Minami-Wakamatsu Station

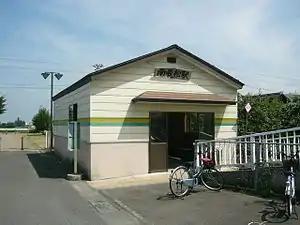
Minami-Wakamatsu Station in August 2006

\ is a railway station on the Aizu Railway Aizu Line in the city of Aizuwakamatsu, Fukushima Prefecture, Japan, operated by the Aizu Railway..